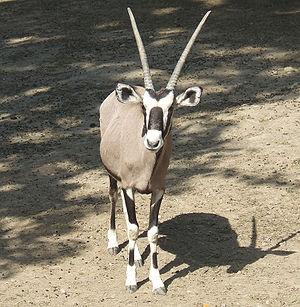
L'oryx gazelle, ou gemsbok est une espèce de bovidé souvent considérée comme une antilope, bien qu'elle ne soit pas de la famille Antilopinae, mais de la famille Hippotraginae. On la trouve des dunes désertiques de la Namibie aux savanes arides du Kalahari. Le nom oryx gazelle vient de la beauté de son pelage ; l'animal a de grands traits noirs sur ses flancs, ses pattes et sa tête claire, celle-ci paraissant maquillée. Il est très commun par rapport aux autres espèces d'oryx comme l'oryx algazelle, éteint à l'état sauvage. Comme le Gnou, l'oryx gemsbok peut être doré.